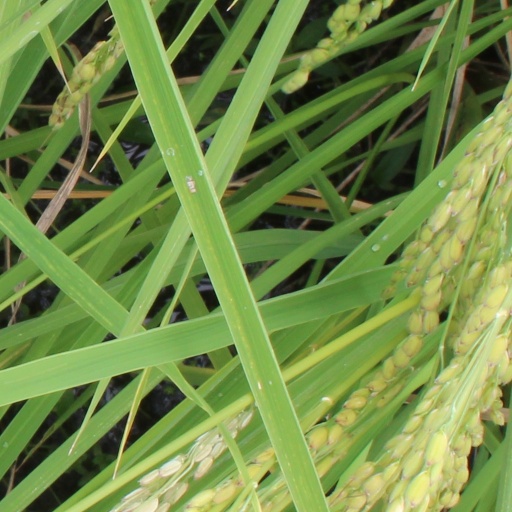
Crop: rice